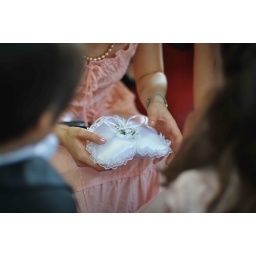
The page boy and flower girl in the foreground and the rings on the pillow in the background